Flexatone

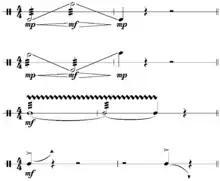
Suggested notation of music for flexatone, using roll symbols for the tremolo and approximate pitch

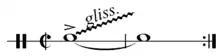
Rhythmic pattern easily playable on the flexatone

The flexatone or fleximetal is a modern percussion instrument (an indirectly struck idiophone) consisting of a small flexible metal sheet suspended in a wire frame ending in a handle. Used in classic cartoons for its glissando effect, its sound is comparable to the musical saw.